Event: Ecuador Earthquake
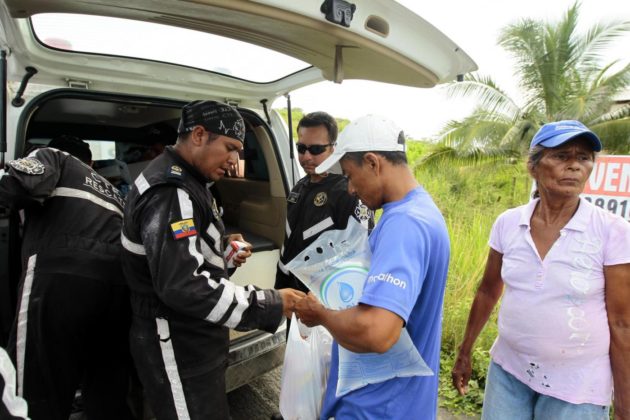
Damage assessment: no_damage